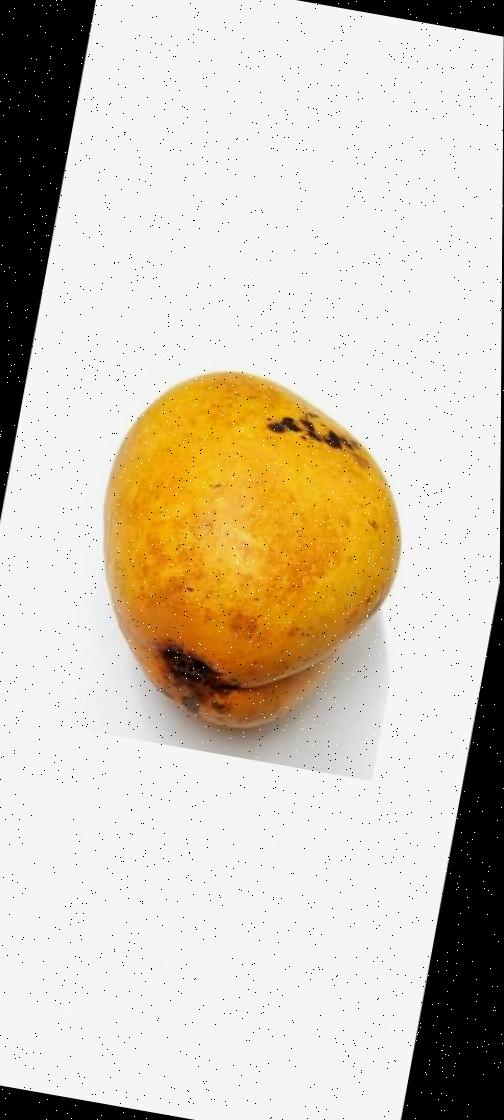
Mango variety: Bari-11